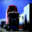
Label: truck